La otra alcoba

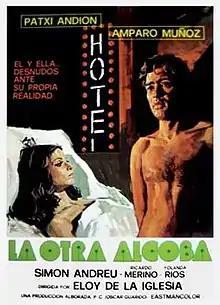
Theatrical release poster

La otra alcoba is a 1976 Spanish film written and directed by Eloy de la Iglesia. It stars Patxi Andión, Amparo Muñoz and Simón Andreu. The plot follows the beautiful wife of a prosperous business man who starts an affair with a man of a humble background in order to have the child that she cannot have with her sterile husband.